Kissing Is No Sin (1950 film)

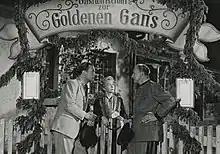
Curd Jürgens, Erika von Thellmann and Hans Olden

Kissing Is No Sin (German: Küssen ist keine Sünd) is a 1950 Austrian-German comedy film directed by Hubert Marischka and starring Curd Jürgens, Hans Olden and Hans Moser. The film takes its title from the waltz "Küssen ist keine Sünd" in Edmund Eysler's 1903 operetta "Bruder Straubinger" and features the song in its soundtrack.